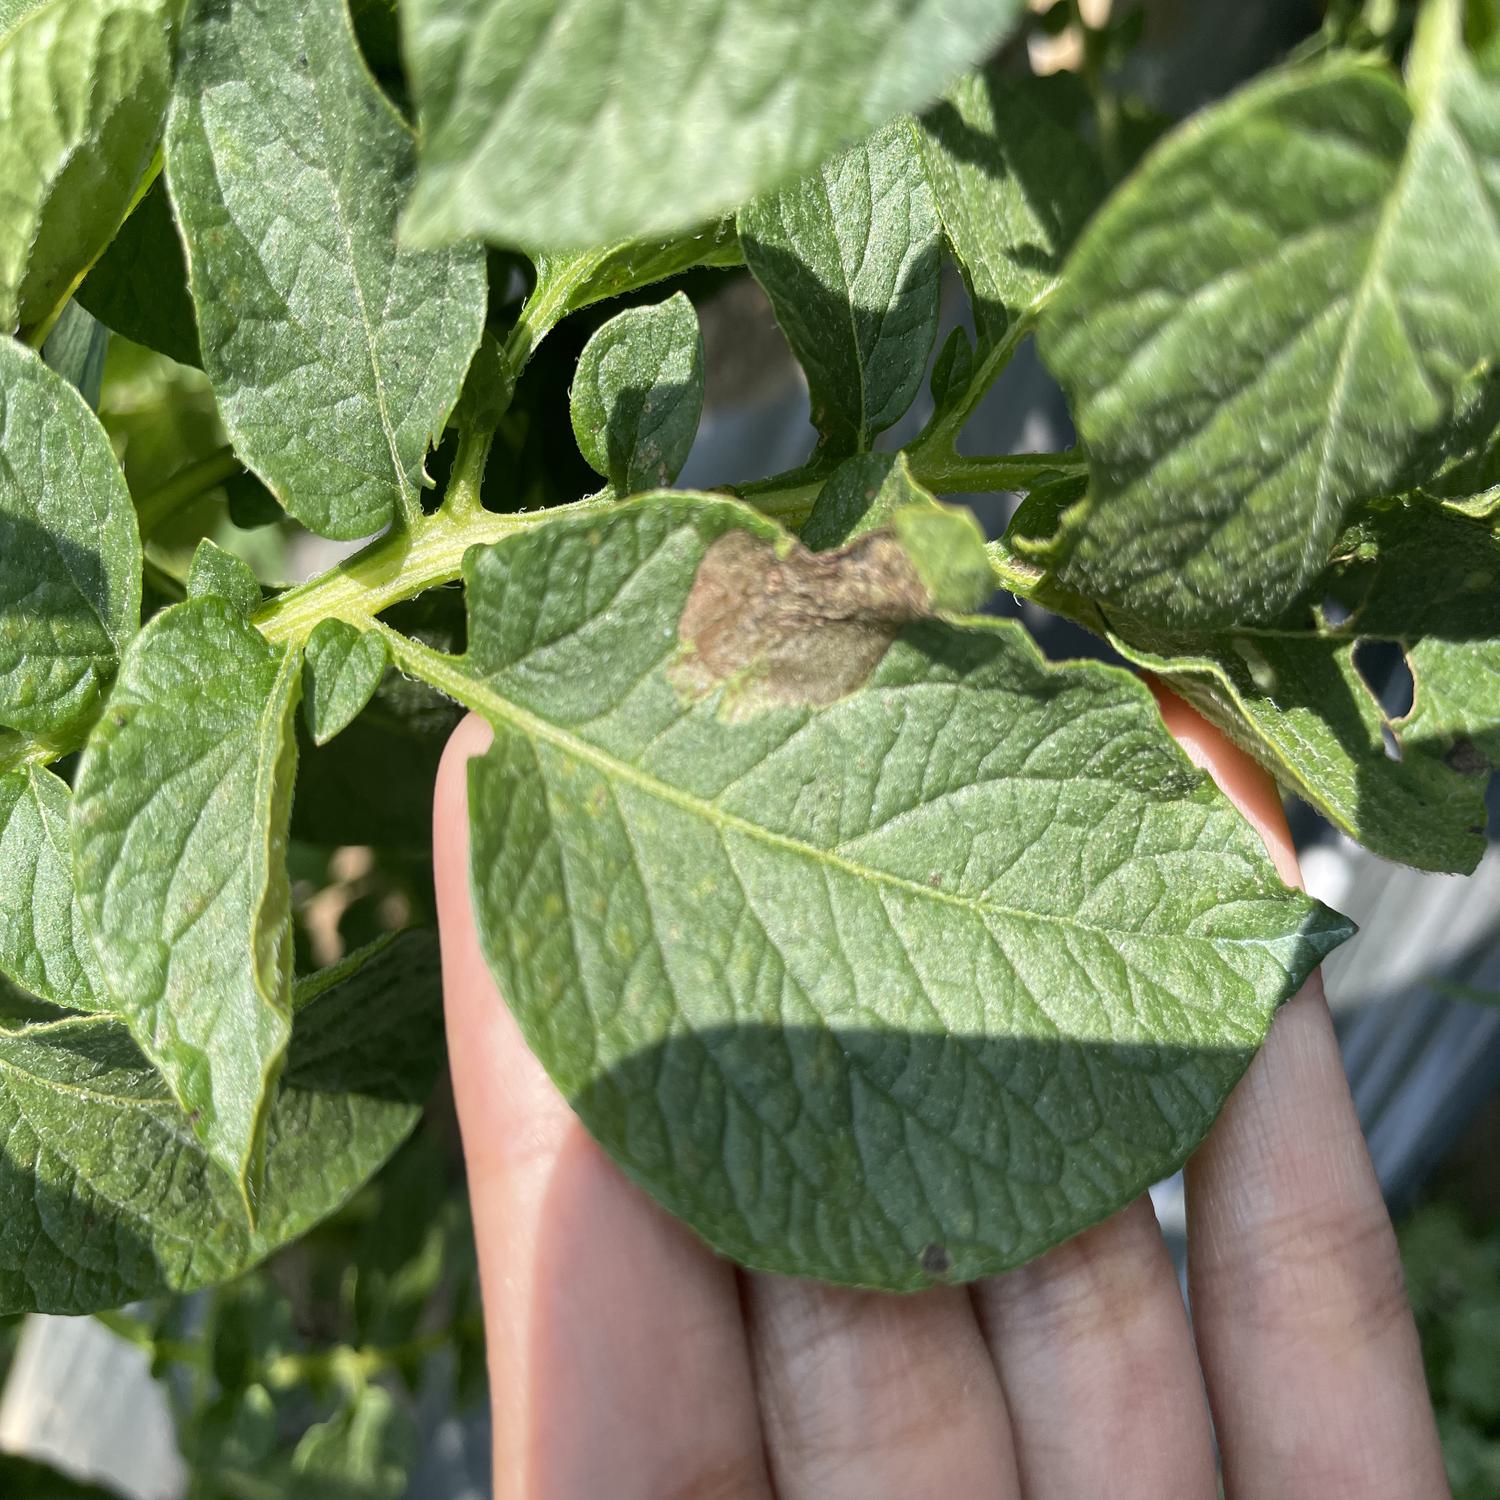
Label: Fungi